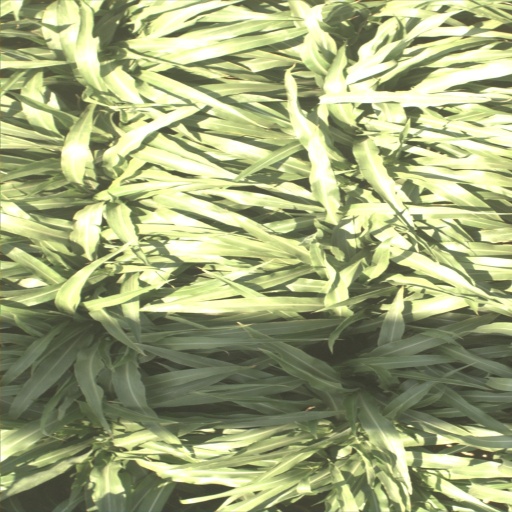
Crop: sorghum